Ramanathapuram

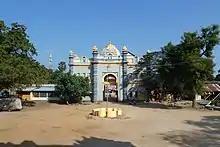
Palace of Ramanathapuram

The town is at times referred as Mukhavai (Mugavai) Nagaram, that is, Entrance town. The region is well known since Puranic ages. The estate of Ramnad included the Hindu holy island city of Rameswaram, from where, legend has it that the Hindu god Rama launched his invasion of Ravana's Lanka. On the conclusion of the war and Rama's success in it, he appointed a "Sethupathi" or "lord of the bridge" to guard the way to the island. The "bridge" referred to here is the legendary Rama's Bridge which was believed to have been constructed by Rama. The chieftains of Ramnad were entrusted with the responsibility of protecting the bridge, hence the appellation.